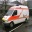
Label: ambulance